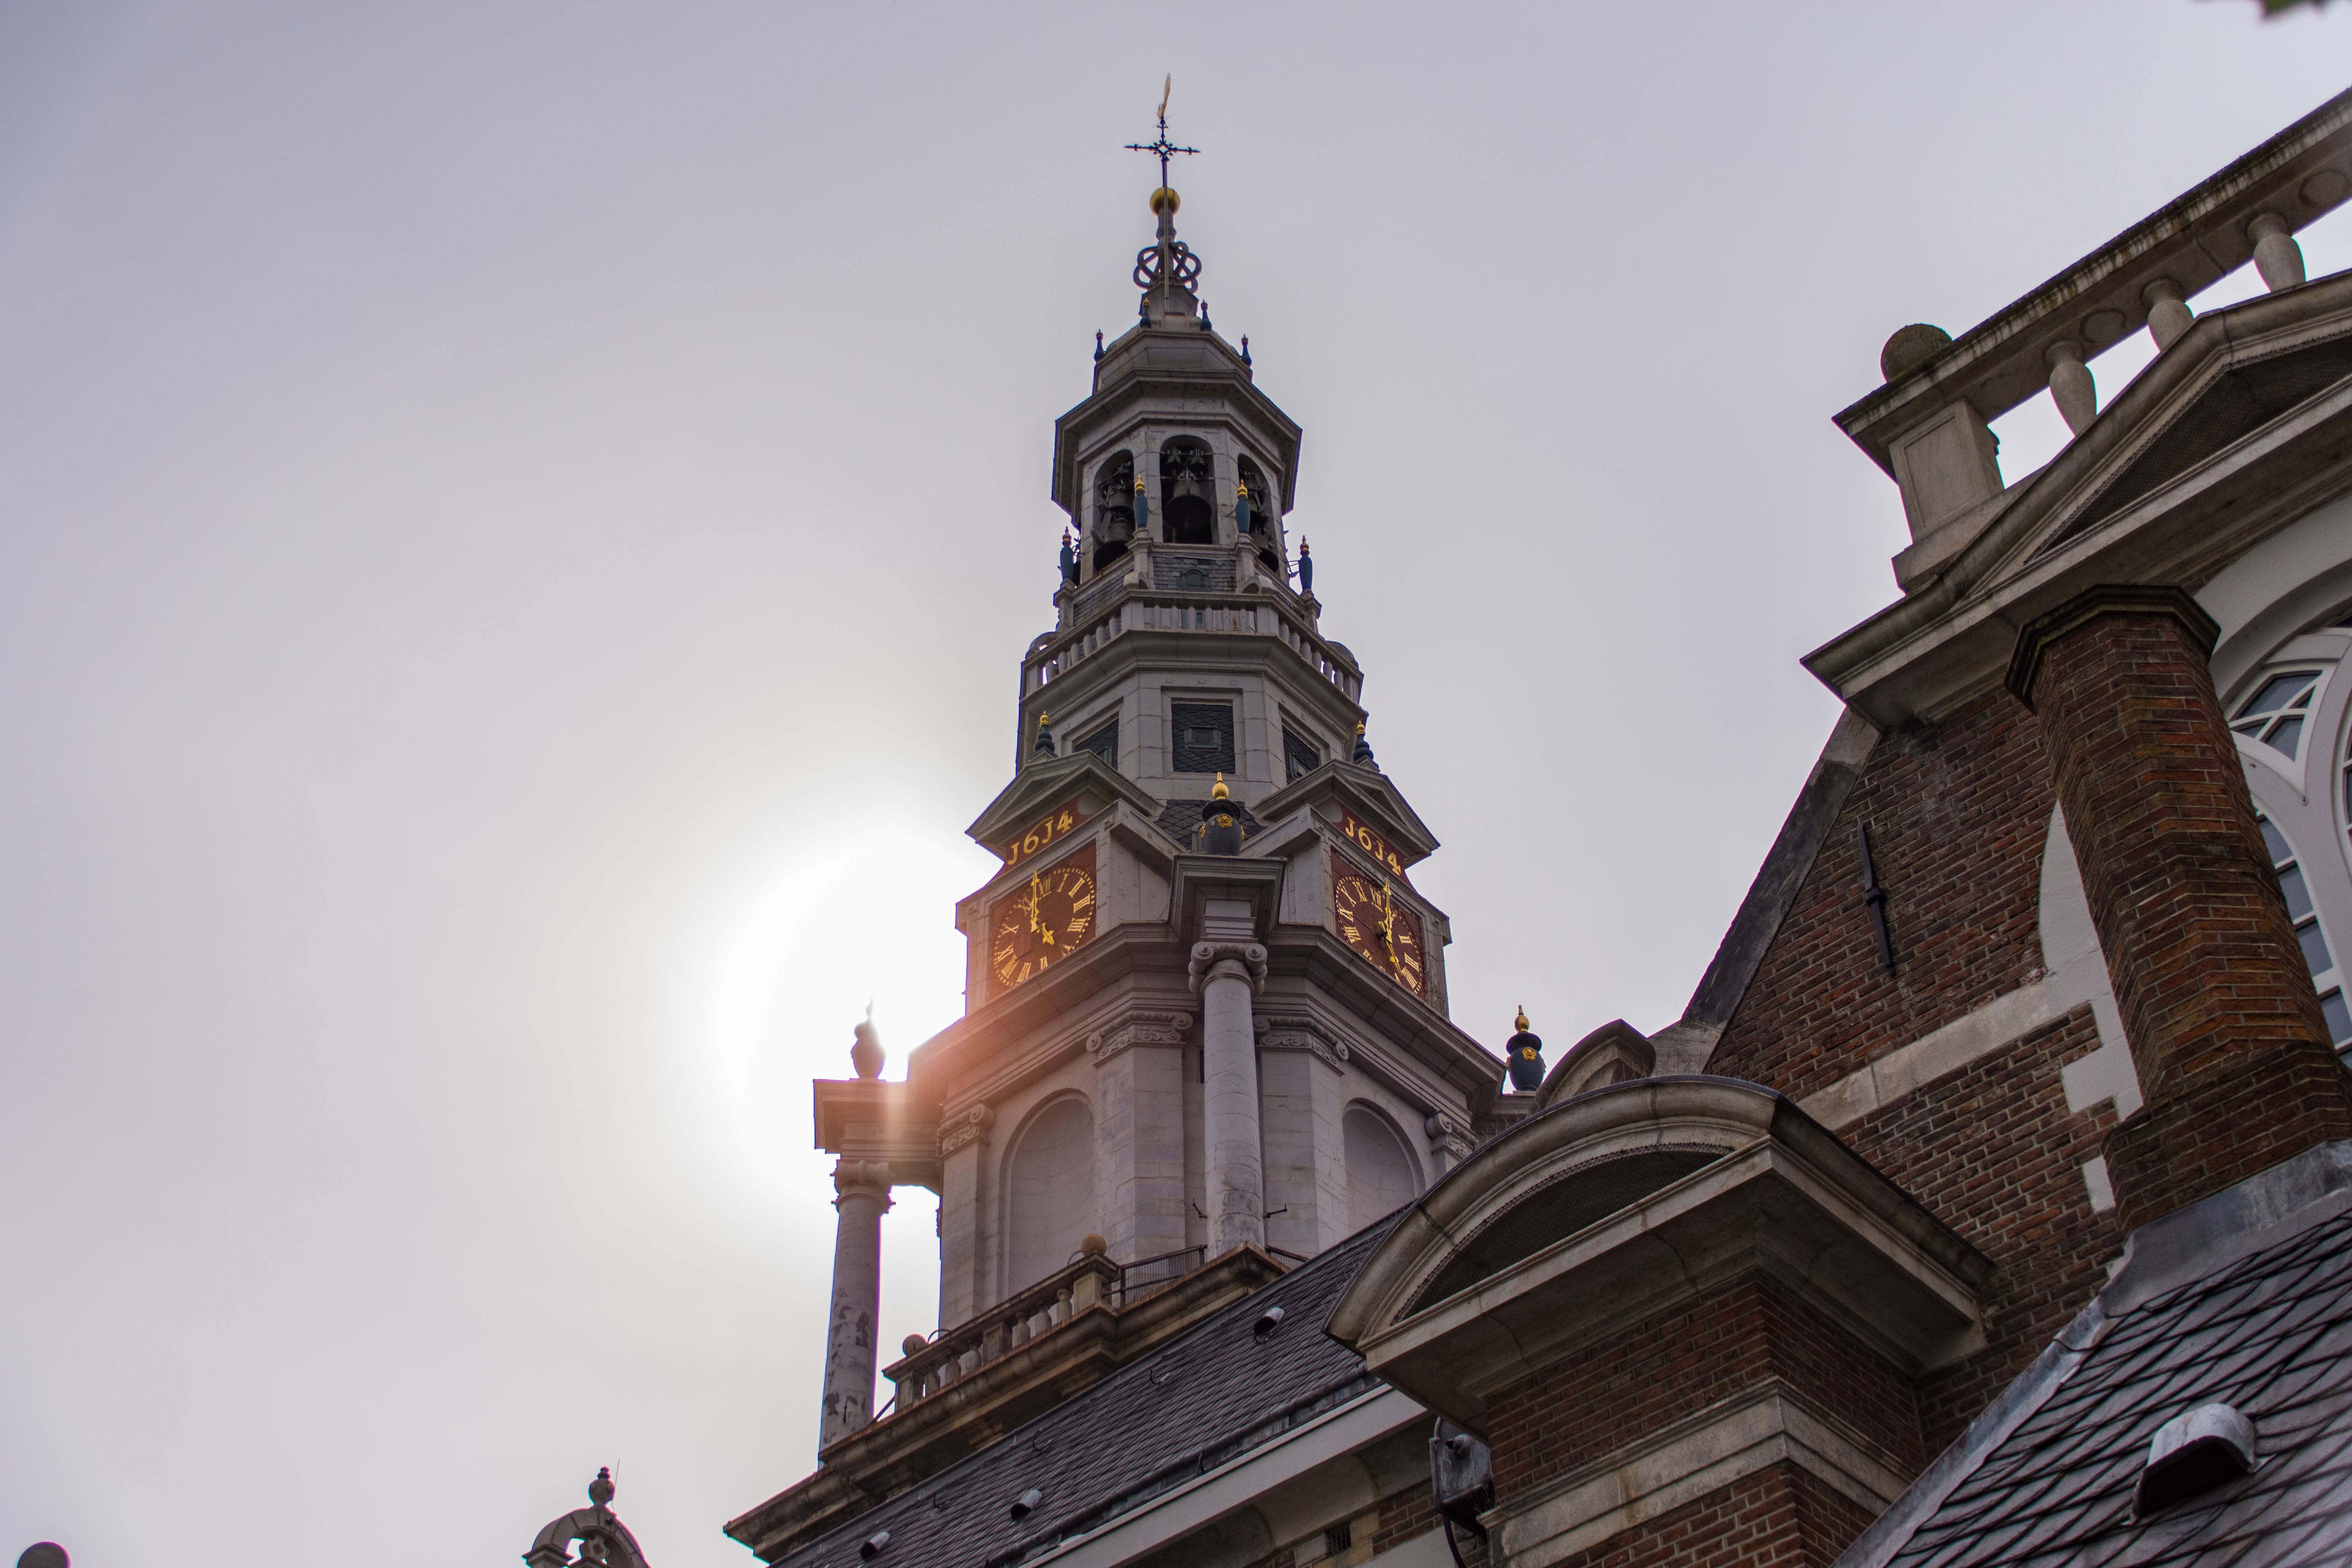
building, tower, landmark, church, cathedral, place of worship, spire, steeple, basilica